Cambuslang RFC

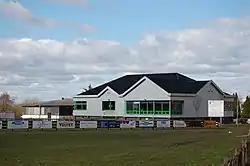
Coats Park clubhouse

Cambuslang RFC is a rugby football club belonging to the Scottish Rugby Union and based in Cambuslang, South Lanarkshire, Scotland. Established in 1903, they currently play in with home games at Coats Park.